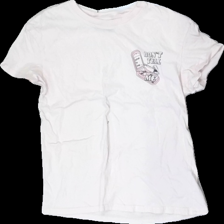
View: front
Type: T-shirt
Category: Ladies
Brand: Not in the list
Brand text on label: Bershka
Colors: Pink, Black
Material: 100% cotton
Pattern: Other
Cut: Regular, C-collar
Size: S
Season: All
Stains: Minor
Price range: <50
Recommended usage: Recycle